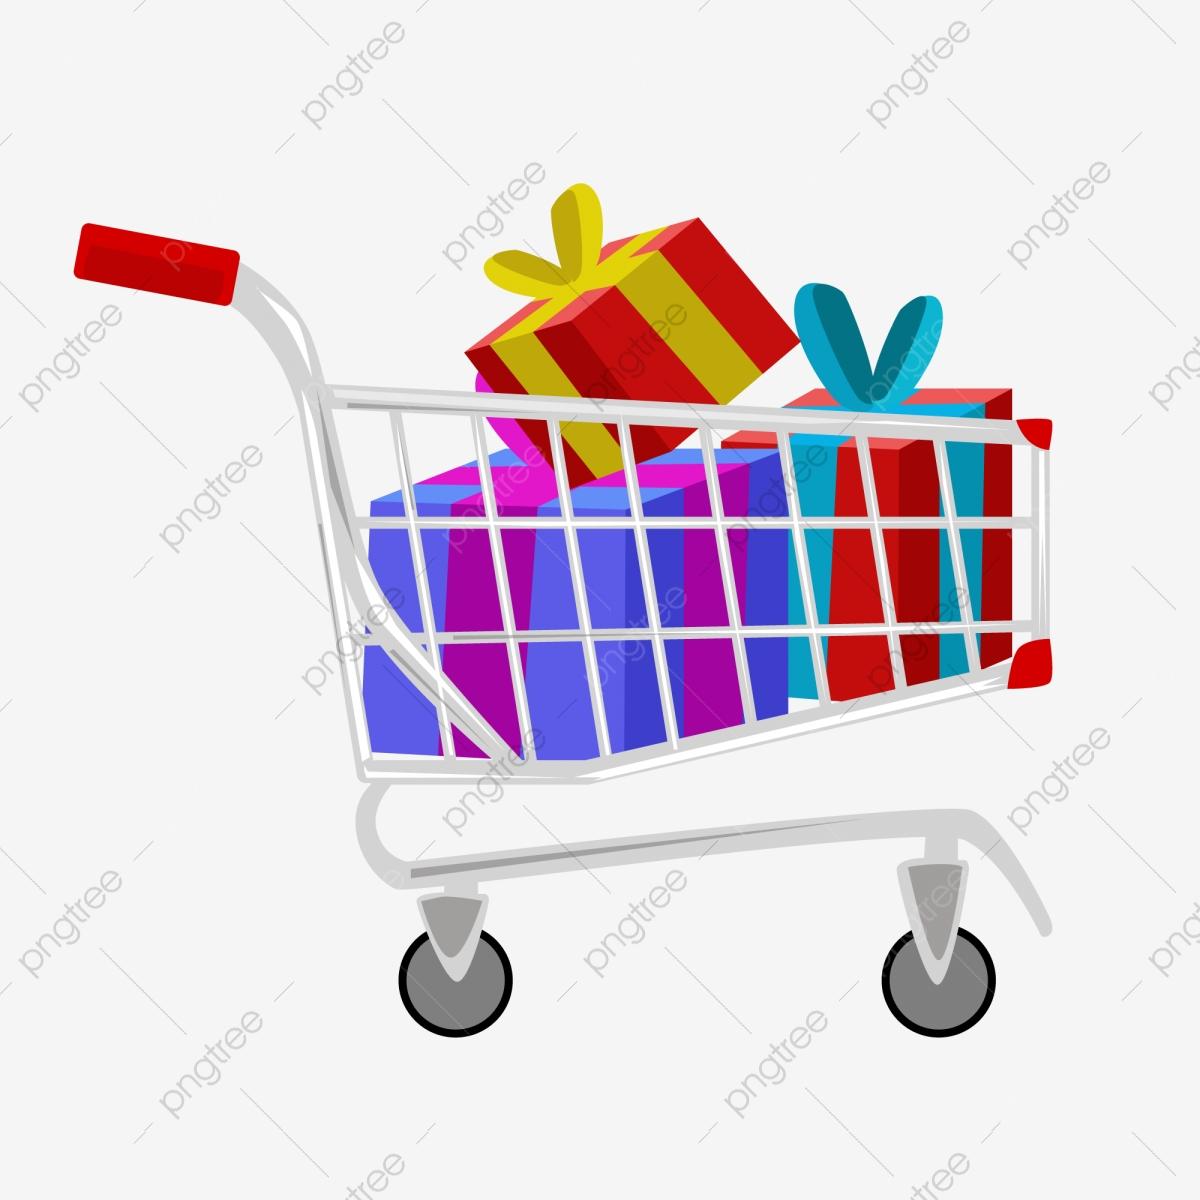
chiếc xe đẩy siêu thị xuất hiện cùng với những hộp quà